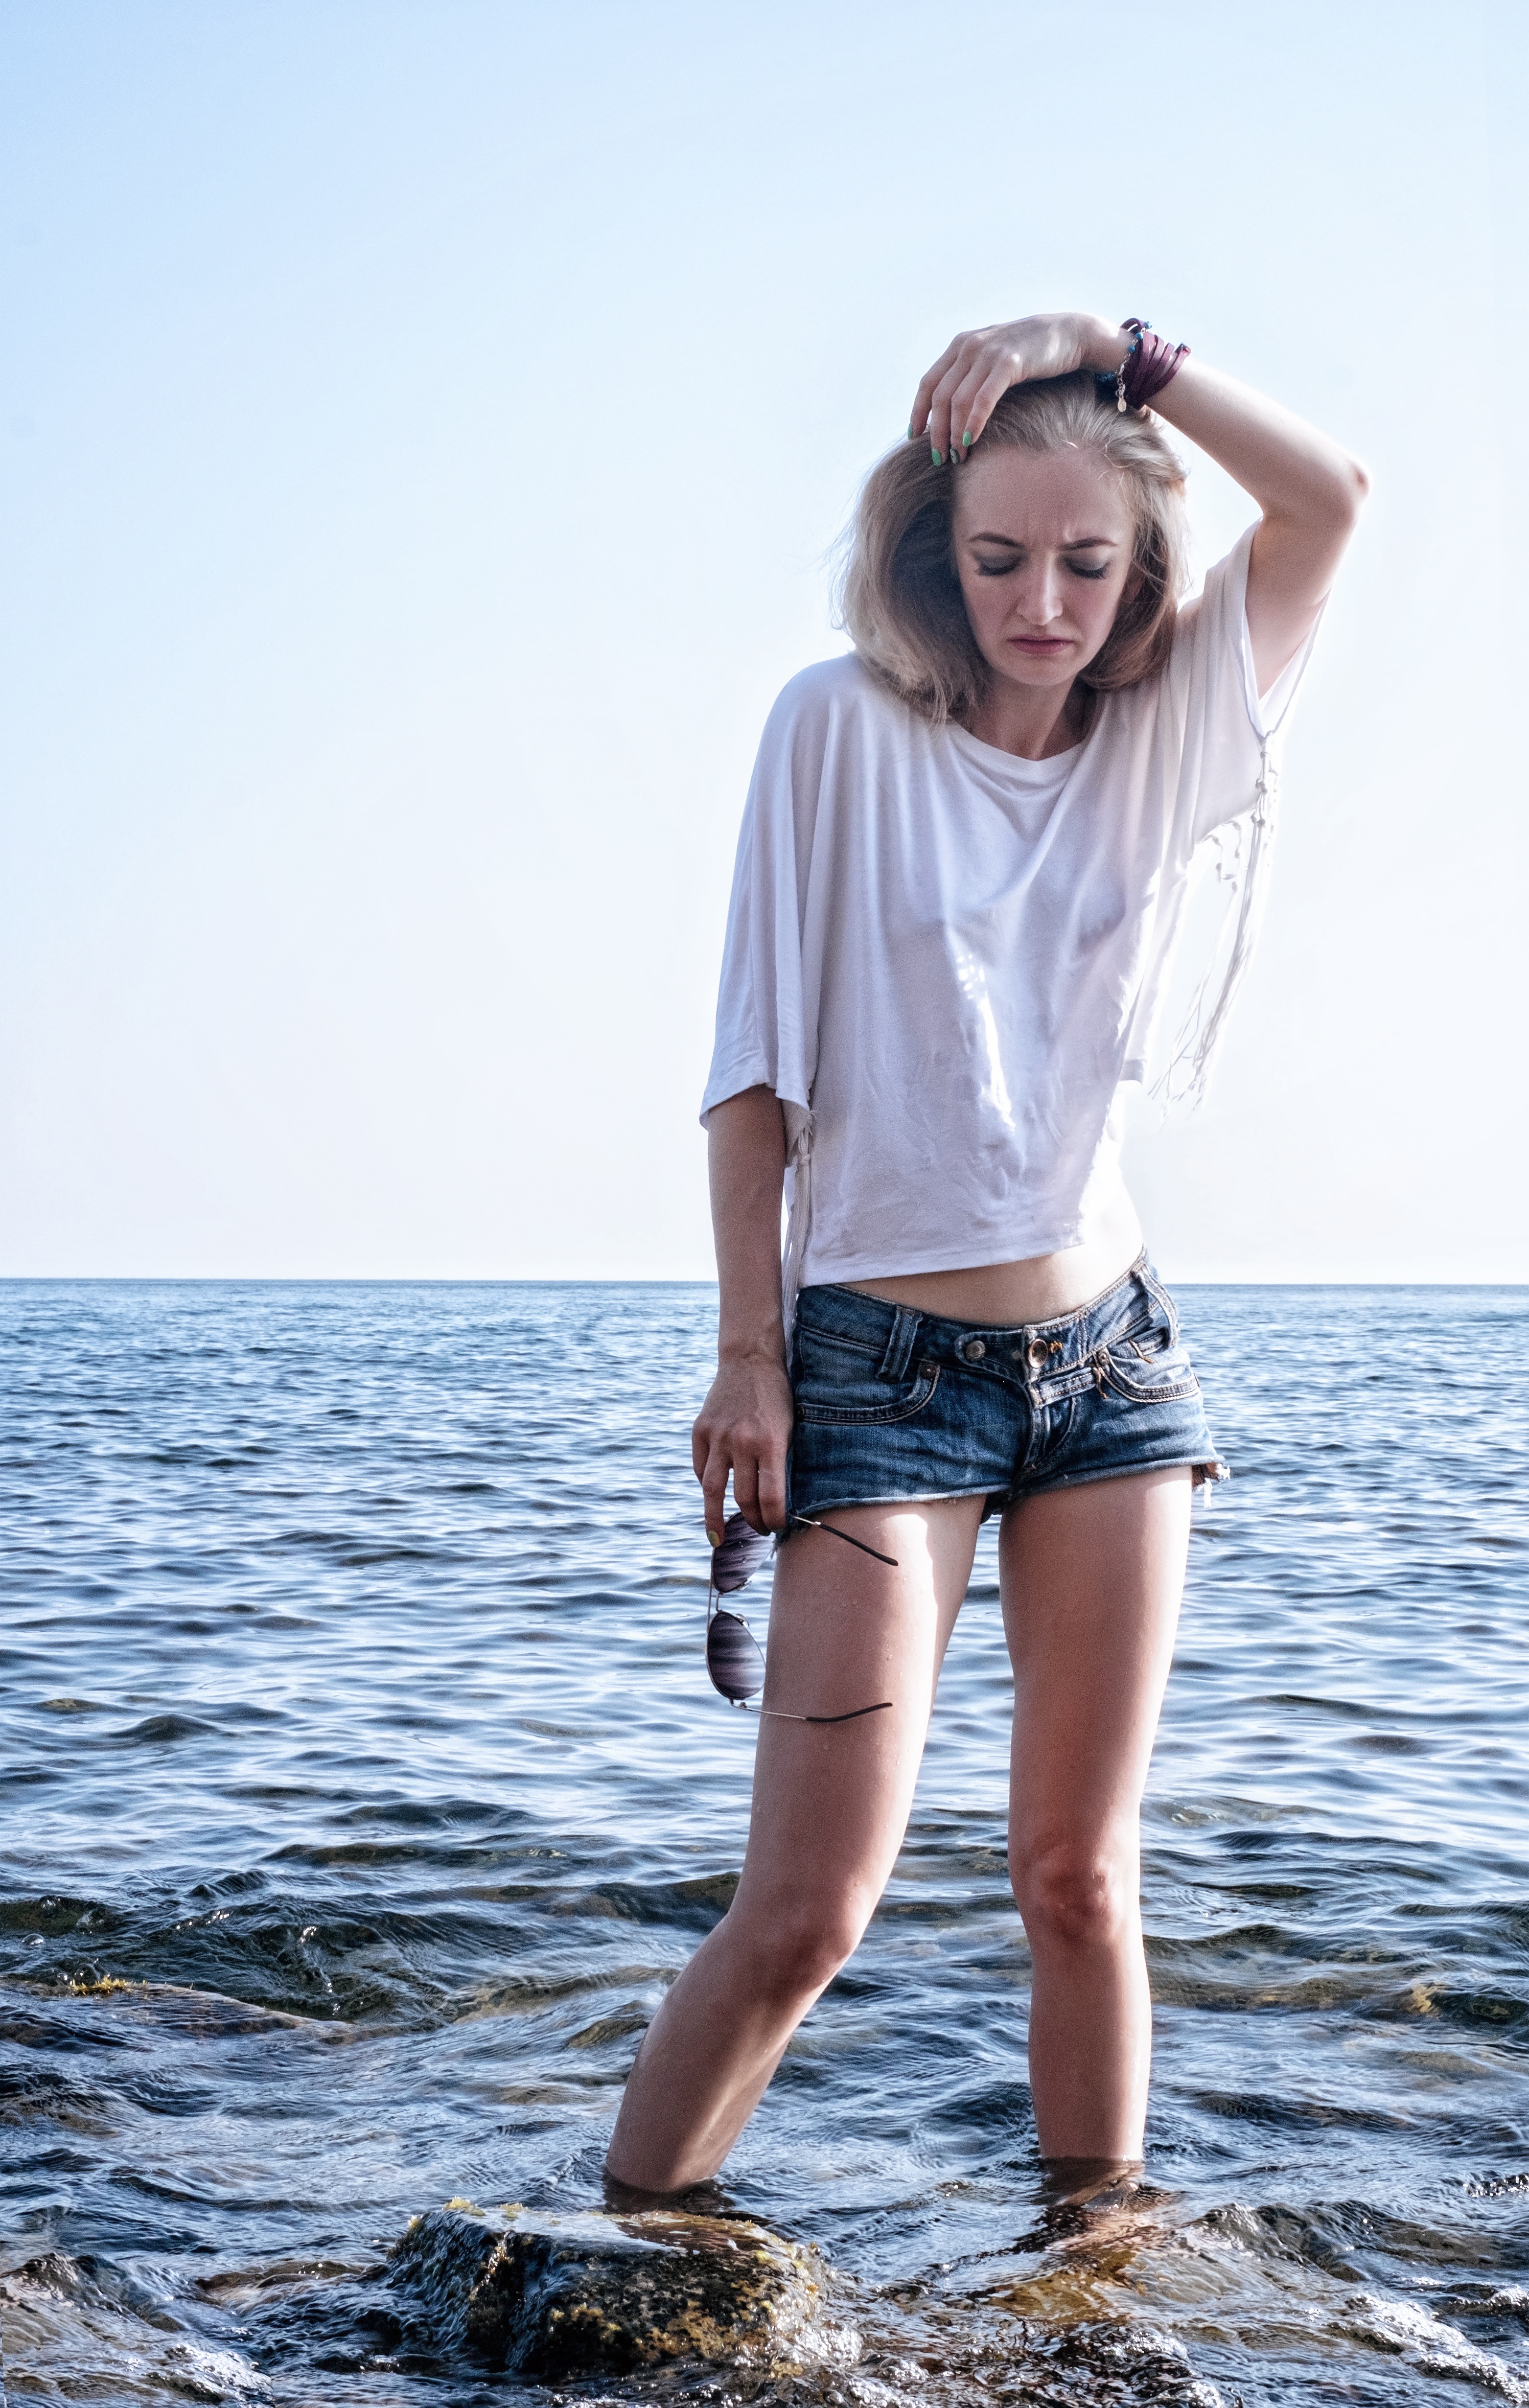
landscape, sea, water, horizon, person, sky, girl, woman, photography, summer, vacation, leg, portrait, model, spring, fashion, blue, clothing, blonde, season, cry, outdoors, dress, shorts, photograph, beauty, beautiful, black sea, photo shoot, portrait photography, human positions